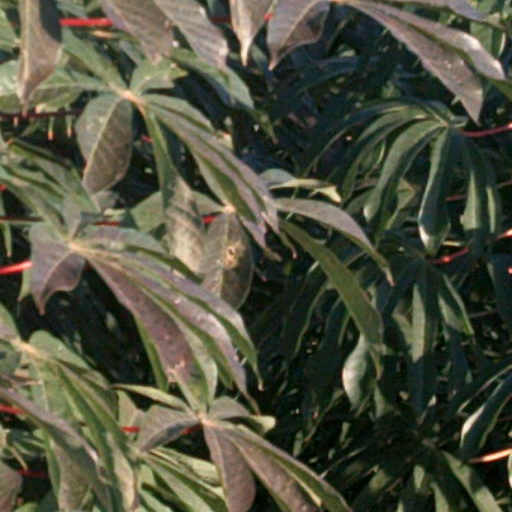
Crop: cassava